International Day of Women and Girls in Science

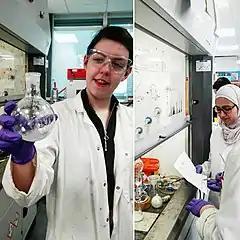
Female PhD and Masters students conduct experiments in a Chemistry laboratory (2018)

The International Day of Women and Girls in Science is an annual observance adopted by the United Nations General Assembly to promote the full and equal access and participation of women in Science, Technology, Engineering and Mathematics (STEM) fields. The United Nations General Assembly passed resolution 70/212 on 22 December 2015, which proclaimed the 11th day of February as the annual commemoration of the observance. A theme is selected annually to highlight a particular focus and area of discussion around a focus point for gender equality in science.